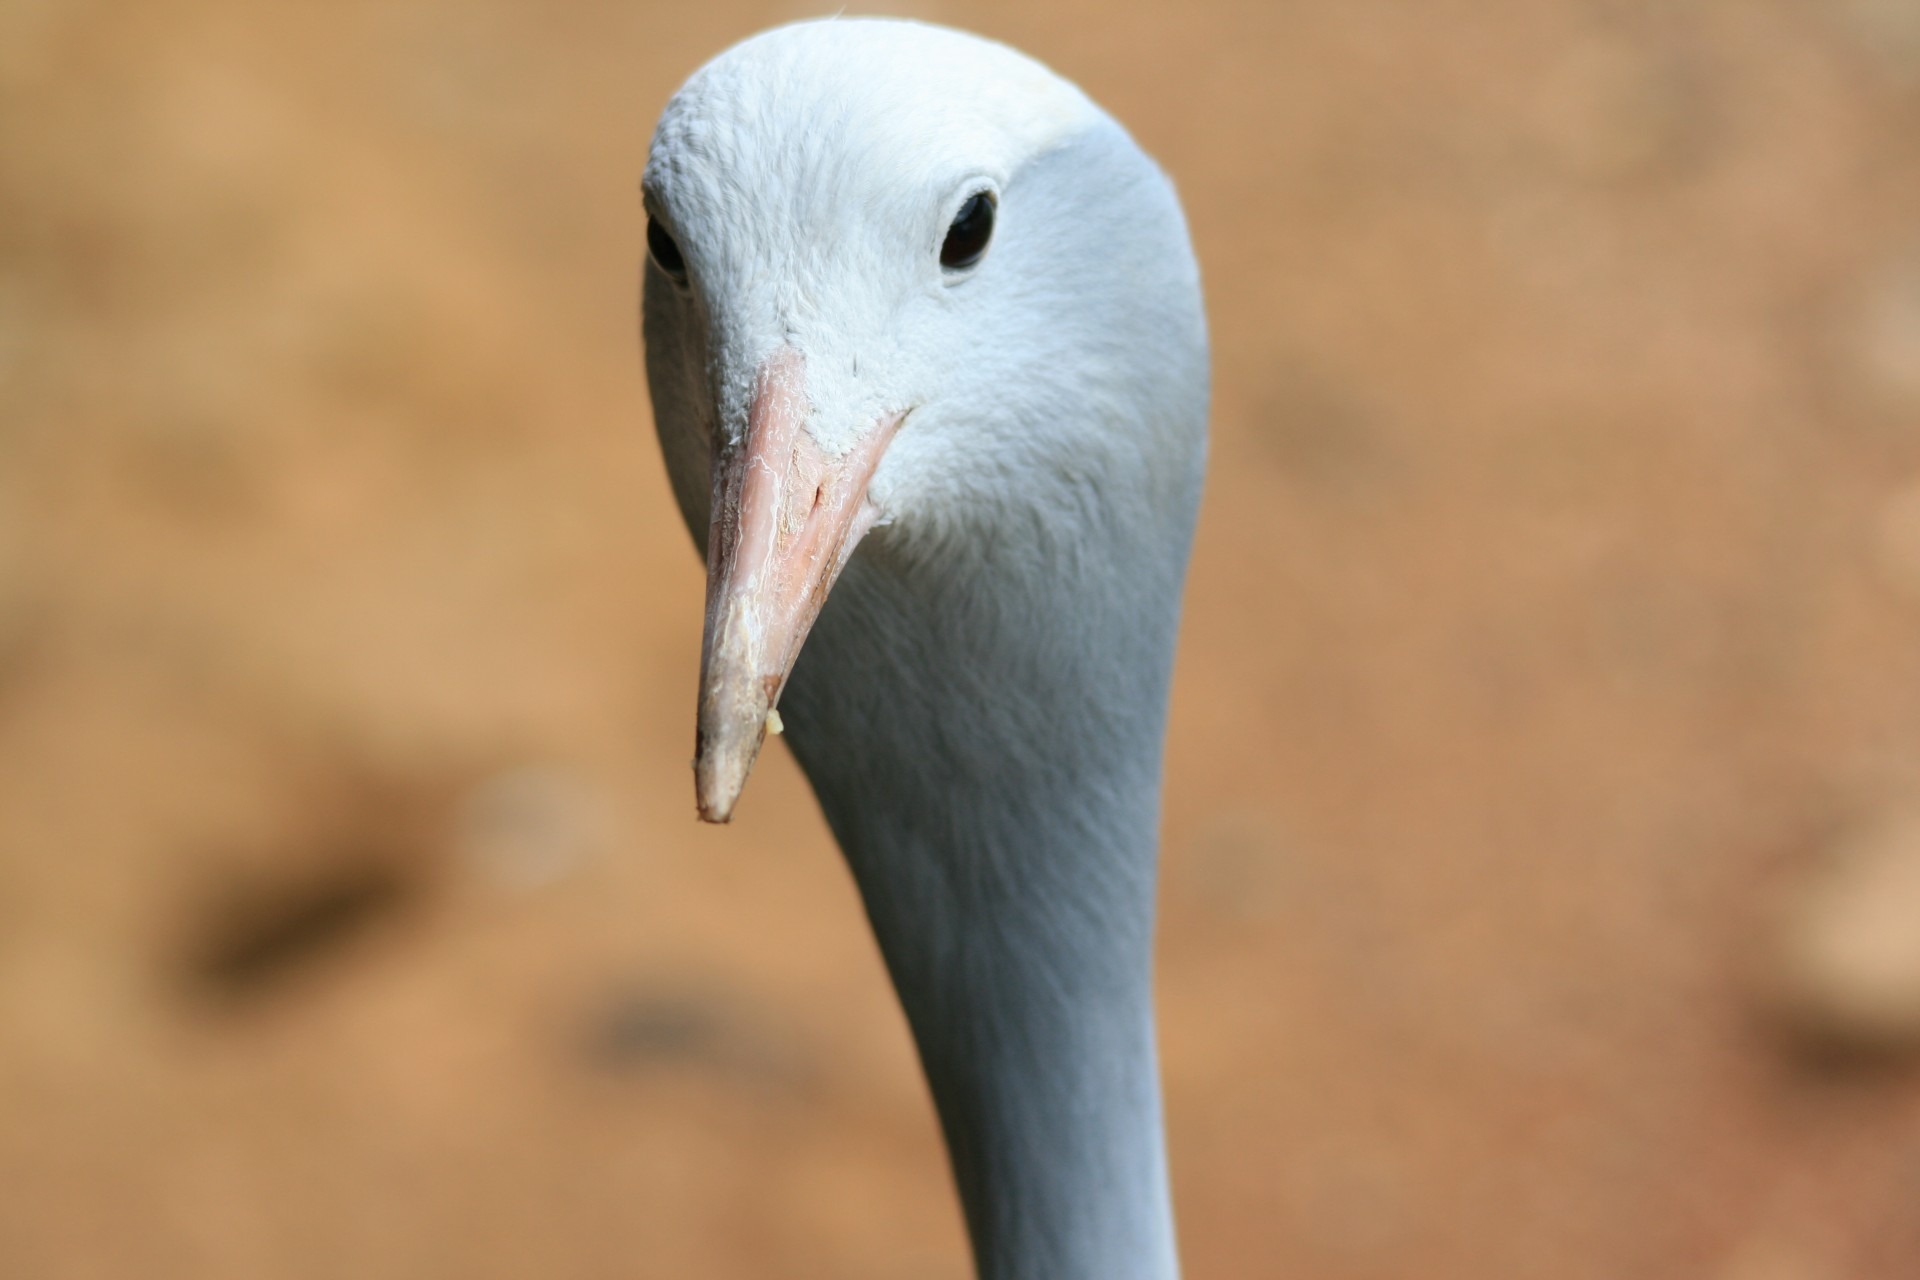
bird, seabird, wildlife, beak, blue, pink, fauna, close up, face, grey, head, vertebrate, crane, bill, albatross